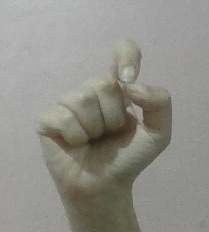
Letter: fa